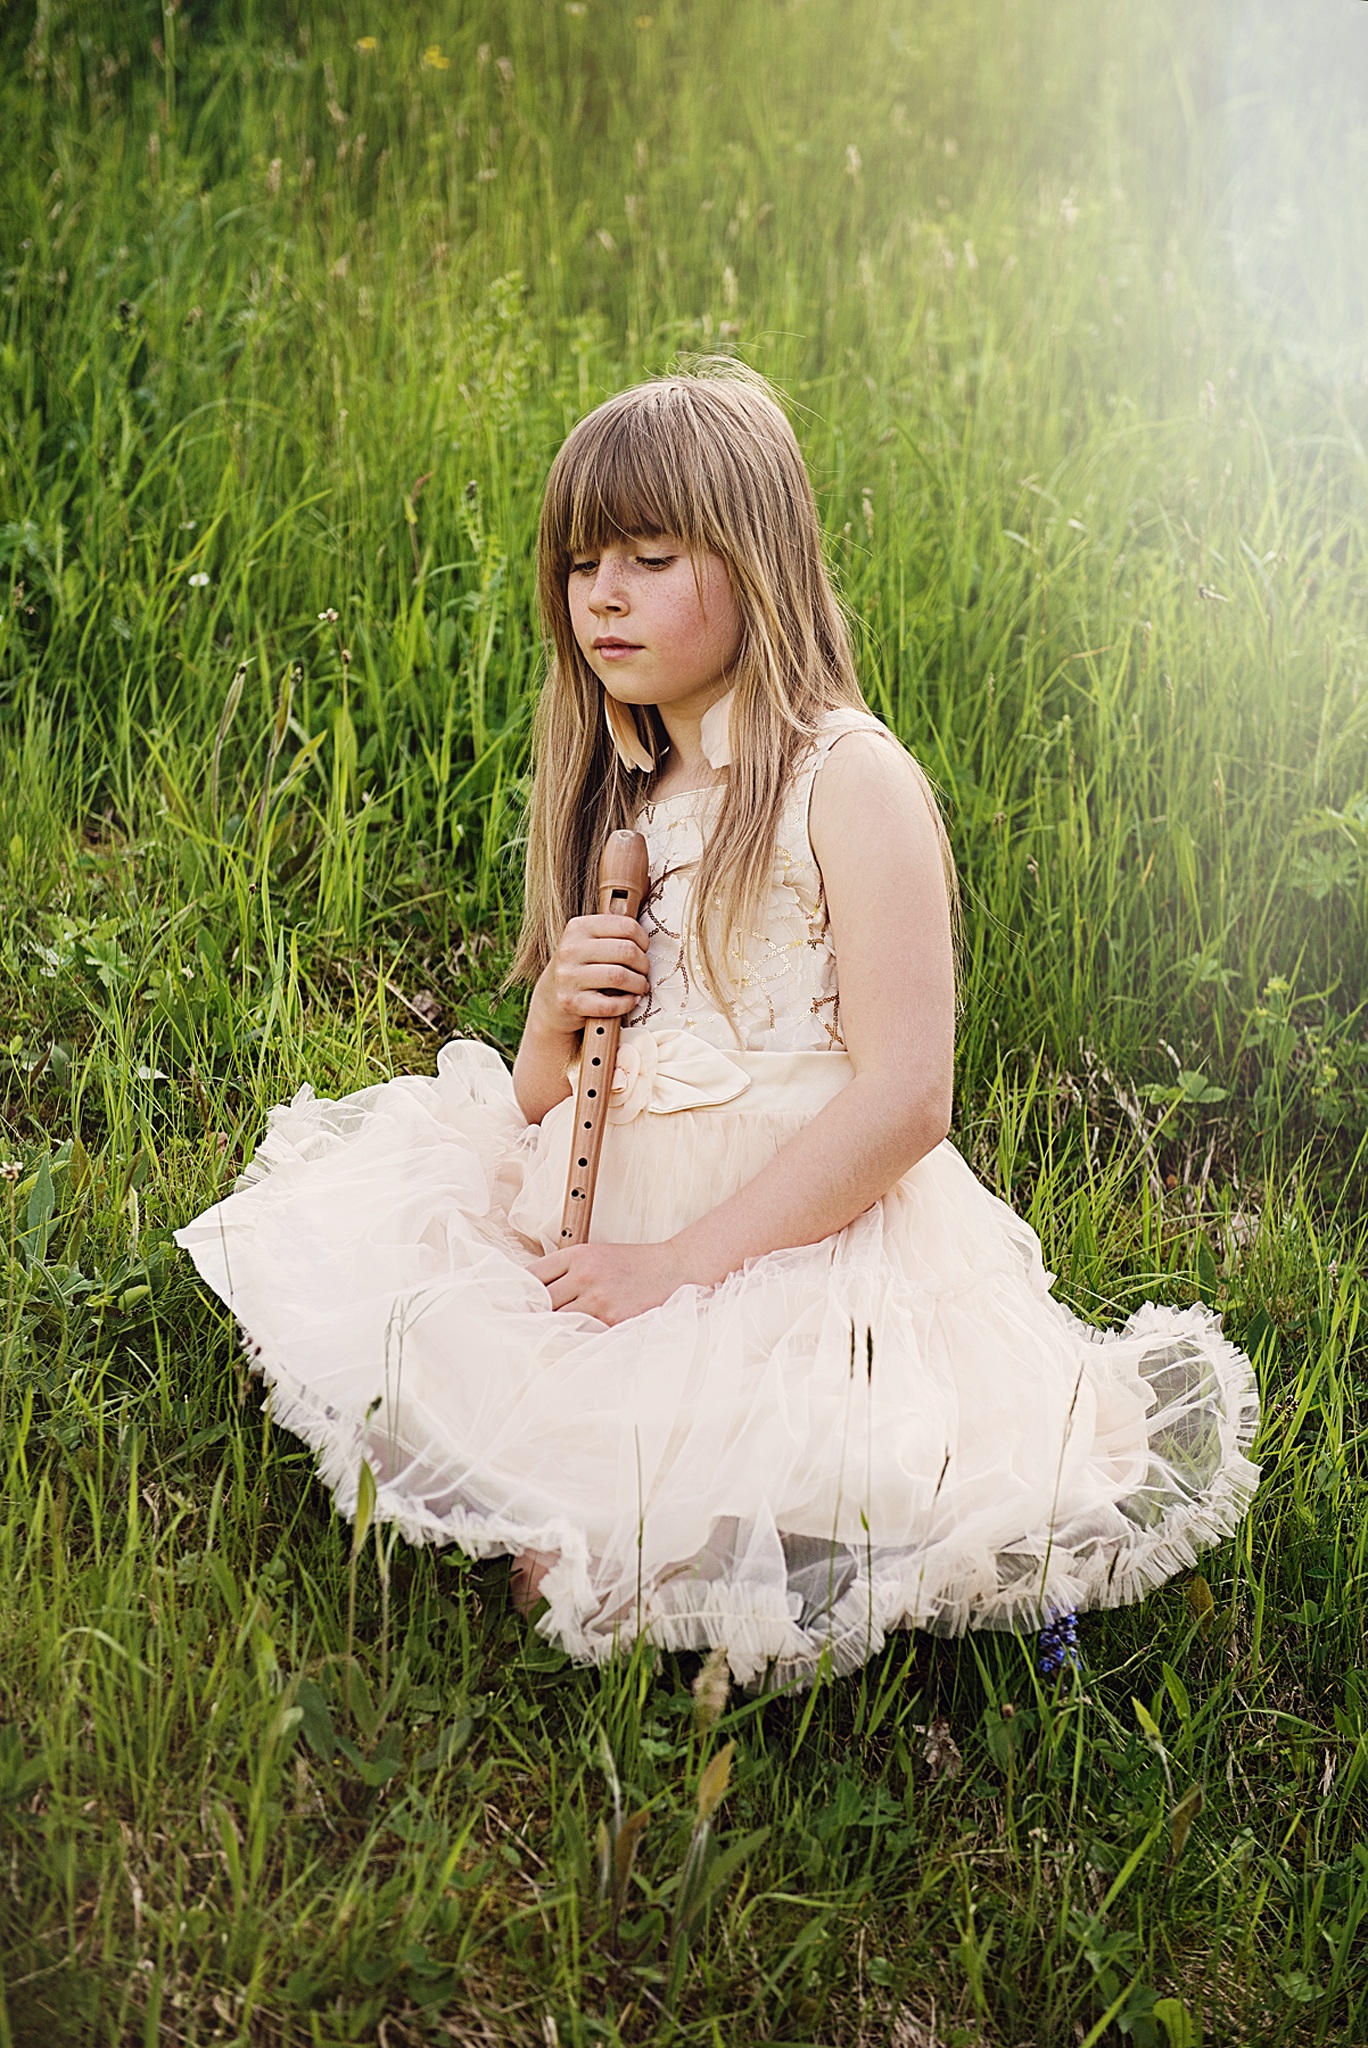
nature, grass, person, music, girl, woman, lawn, photography, meadow, sunlight, flower, portrait, model, spring, sitting, child, human, lady, dress, photograph, skin, beauty, out, flute, photo shoot, portrait photography, human positions